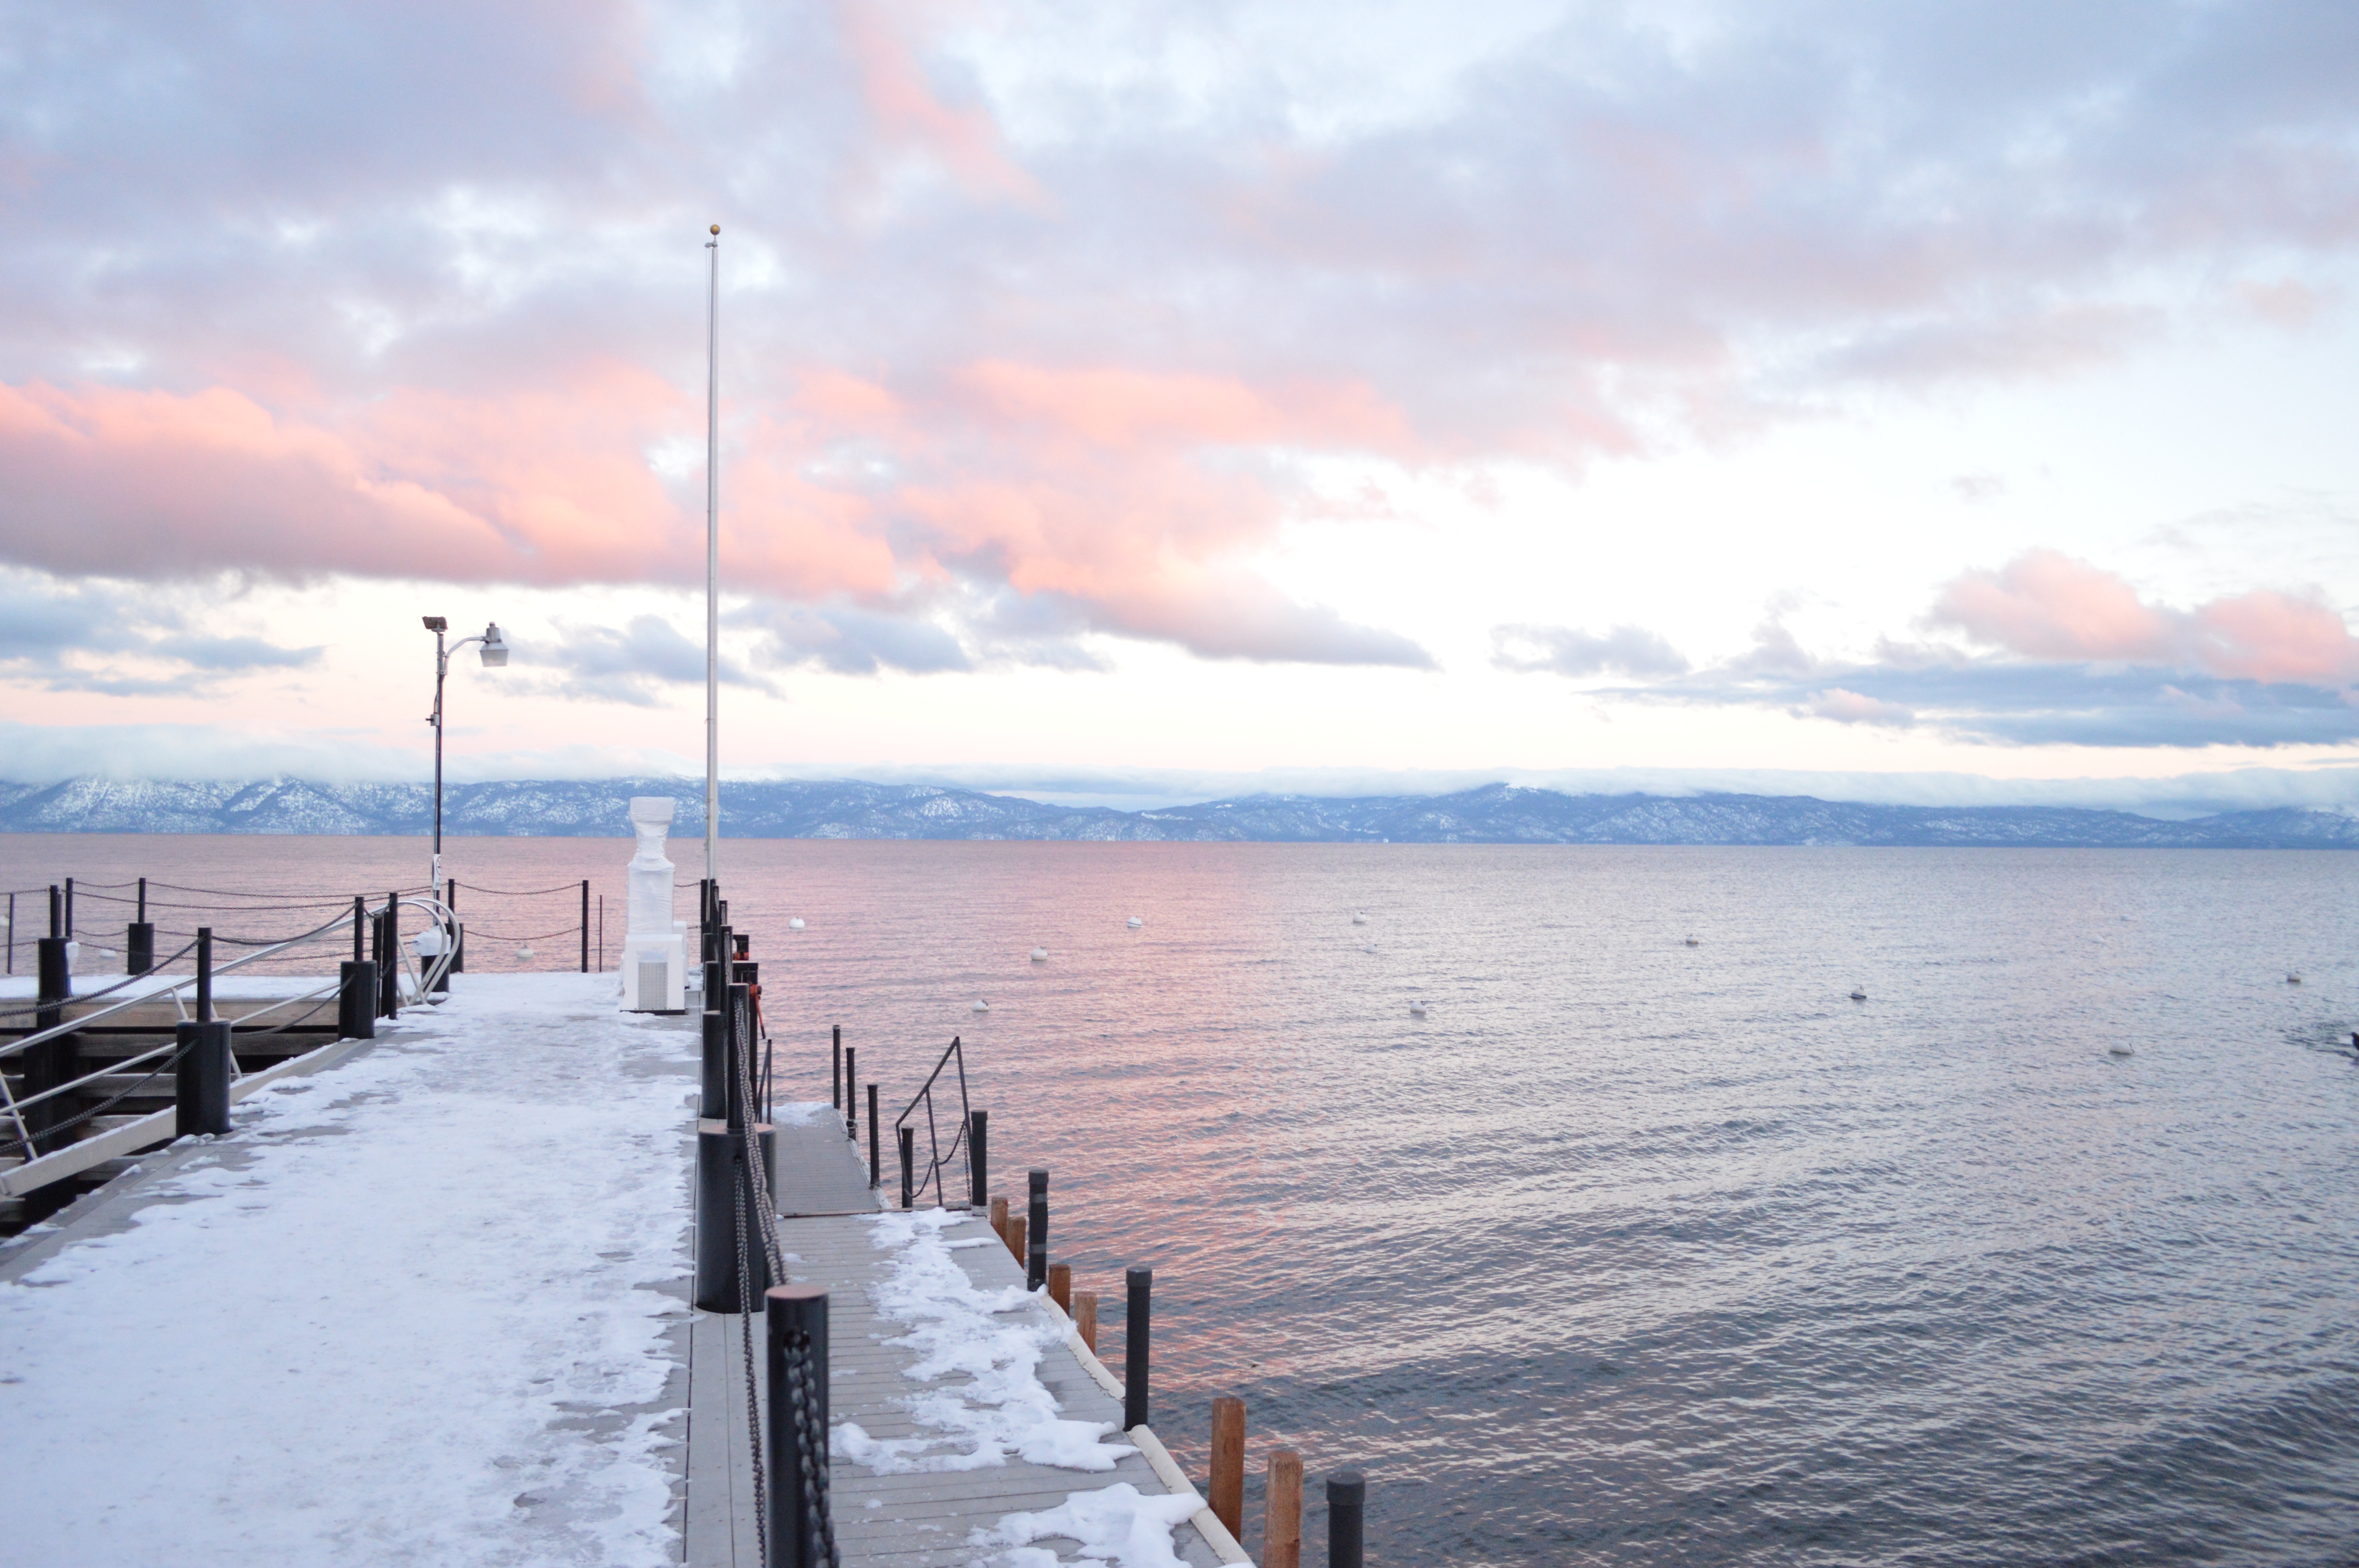
beach, sea, coast, water, sand, ocean, horizon, snow, winter, cloud, sky, sunrise, sunset, sunlight, morning, shore, wave, lake, dawn, vacation, dusk, evening, vehicle, weather, bay, season, body of water